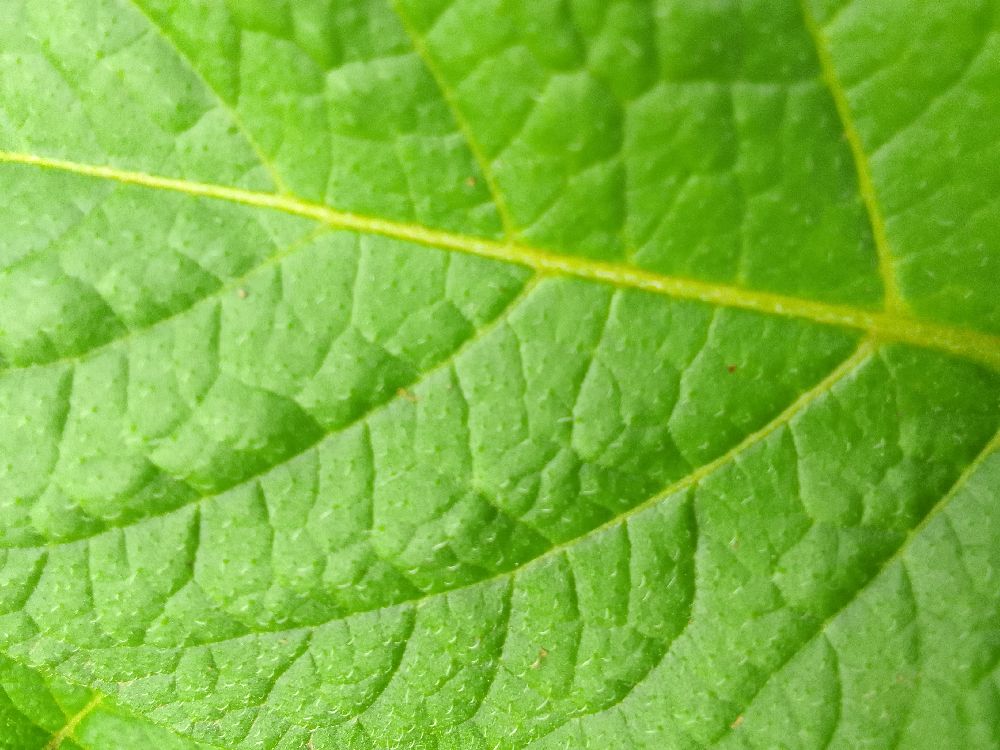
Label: Healthy